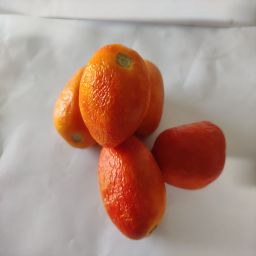
Crop: Tomato
Quality: Old